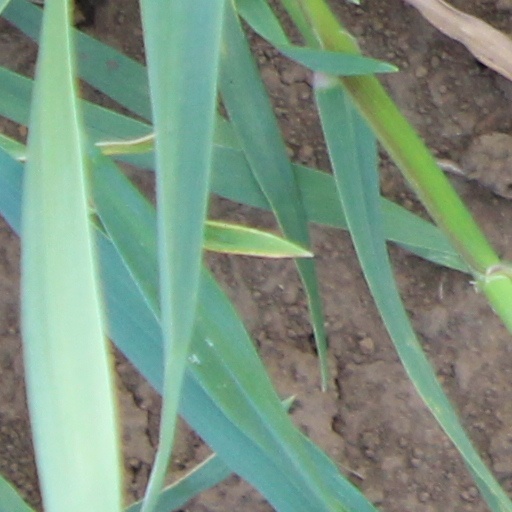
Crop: wheat